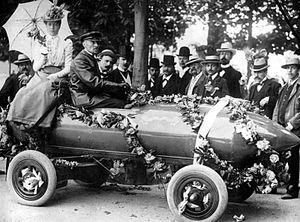
Un véhicule électrique est un moyen de déplacement dont la propulsion est assurée exclusivement par un ou plusieurs moteurs électriques. Il peut tirer son énergie de ressources embarquées comme une batterie électrique, ou être connecté à une source extérieure, par exemple via une caténaire. Le moteur peut être embarqué, comme dans le cas de la plupart des véhicules terrestres, ou extérieur comme dans le cas du transport par câble.
Camille Jenatzy, né le 4 novembre 1868 à Schaerbeek et mort le 7 décembre 1913 à Habay-la-Neuve, est un ingénieur et coureur automobile belge, connu surtout pour avoir été le premier à dépasser les 100 km/h, le 29 avril 1899, à bord d'une voiture de sa conception, « La Jamais contente », une voiture électrique en forme d'obus ou de torpille. Le comte français Chasseloup-Laubat sera son grand rival dans la chasse au record.
L’aérodynamique automobile est l'étude des phénomènes aérodynamiques induits par l'écoulement de l'air autour d'un véhicule automobile en mouvement. La connaissance de ces phénomènes permet entre autres, de réduire la consommation des véhicules en diminuant leur traînée, d'améliorer leur comportement routier en influant sur leur portance et de diminuer les phénomènes aéroacoustiques ainsi que les turbulences à haute vitesse.
L'histoire de l'automobile rend compte de la naissance et de l'évolution de l'automobile, invention technologique majeure qui a considérablement modifié les sociétés de nombreux pays au cours du XXᵉ siècle. Elle prend naissance au XIXᵉ siècle durant la Révolution industrielle, lorsque la technique fait la part belle à la machine à vapeur comme source d'énergie, pour ensuite s'orienter massivement vers le pétrole et le moteur à explosion, avec comme concurrent longtemps délaissé le moteur électrique.
La Jamais contente est le premier véhicule automobile à avoir franchi le cap des 100 km/h.